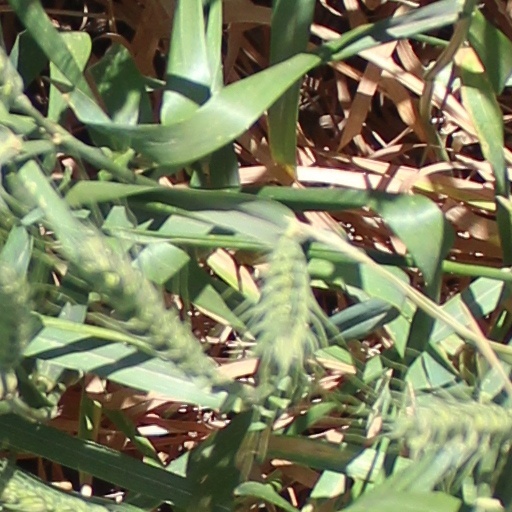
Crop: wheat